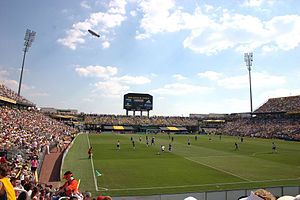
SheBelieves Cup 2018 / Stadions
SheBelieves Cup 2018 var den tredje udgave af SheBelieves Cup, der er en fodboldturnering for kvinder pr. invitation, der holdes i USA. Turneringen fandt sted fra den 1. til 7. marts 2018, og kørte stort set paralelt med Algarve Cup og Cyprus Cup. USA vandt turneringen for 2. gang.